Nizam College

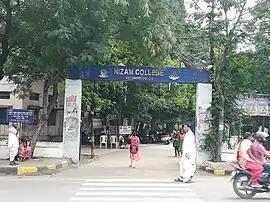
Nizam college as of present date

There are 13 postgraduate programs leading to M.A., M.Sc. and M.Com. degrees. There is a new 5-year integrated M.Sc. course in Chemistry.